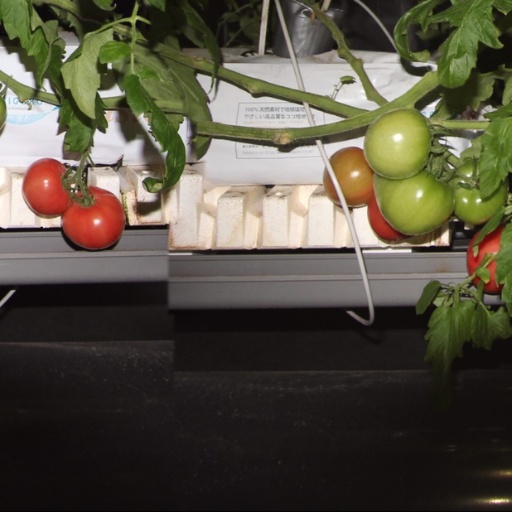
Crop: tomato